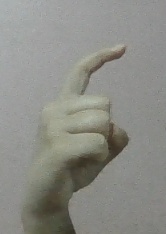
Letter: ra